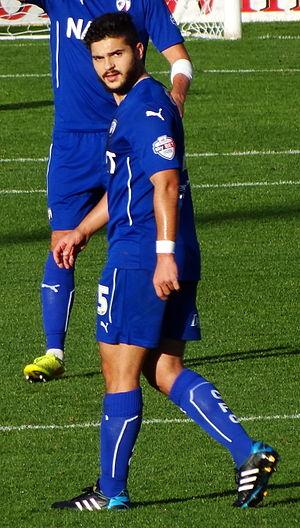
Samy Sayed Morsy, né le 10 septembre 1991 à Wolverhampton, est un footballeur anglais, international égyptien. Il joue au poste de milieu de terrain au Wigan Athletic.